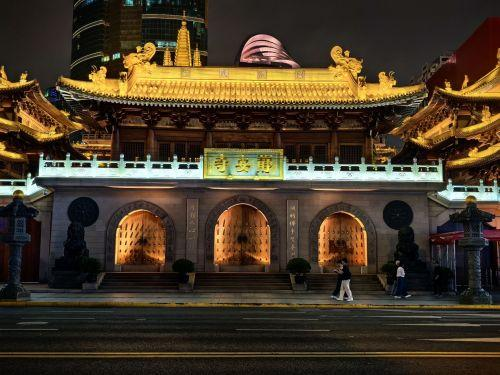
地标名称：静安寺
所在城市：上海市·静安区